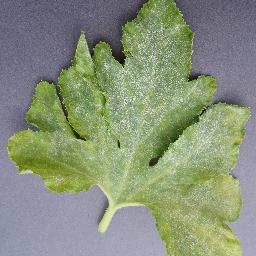
Label: Squash___Powdery_mildew